Manthra Mothiram

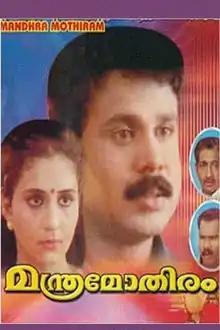

Manthra Mothiram is a 1997 Indian Malayalam film, directed by Sasi Shanker. The film stars Dileep, Nedumudi Venu and Kalabhavan Mani in the lead roles.Though failed to find audience initially later did good business due to positive word of mouth. The film has musical score by Johnson.